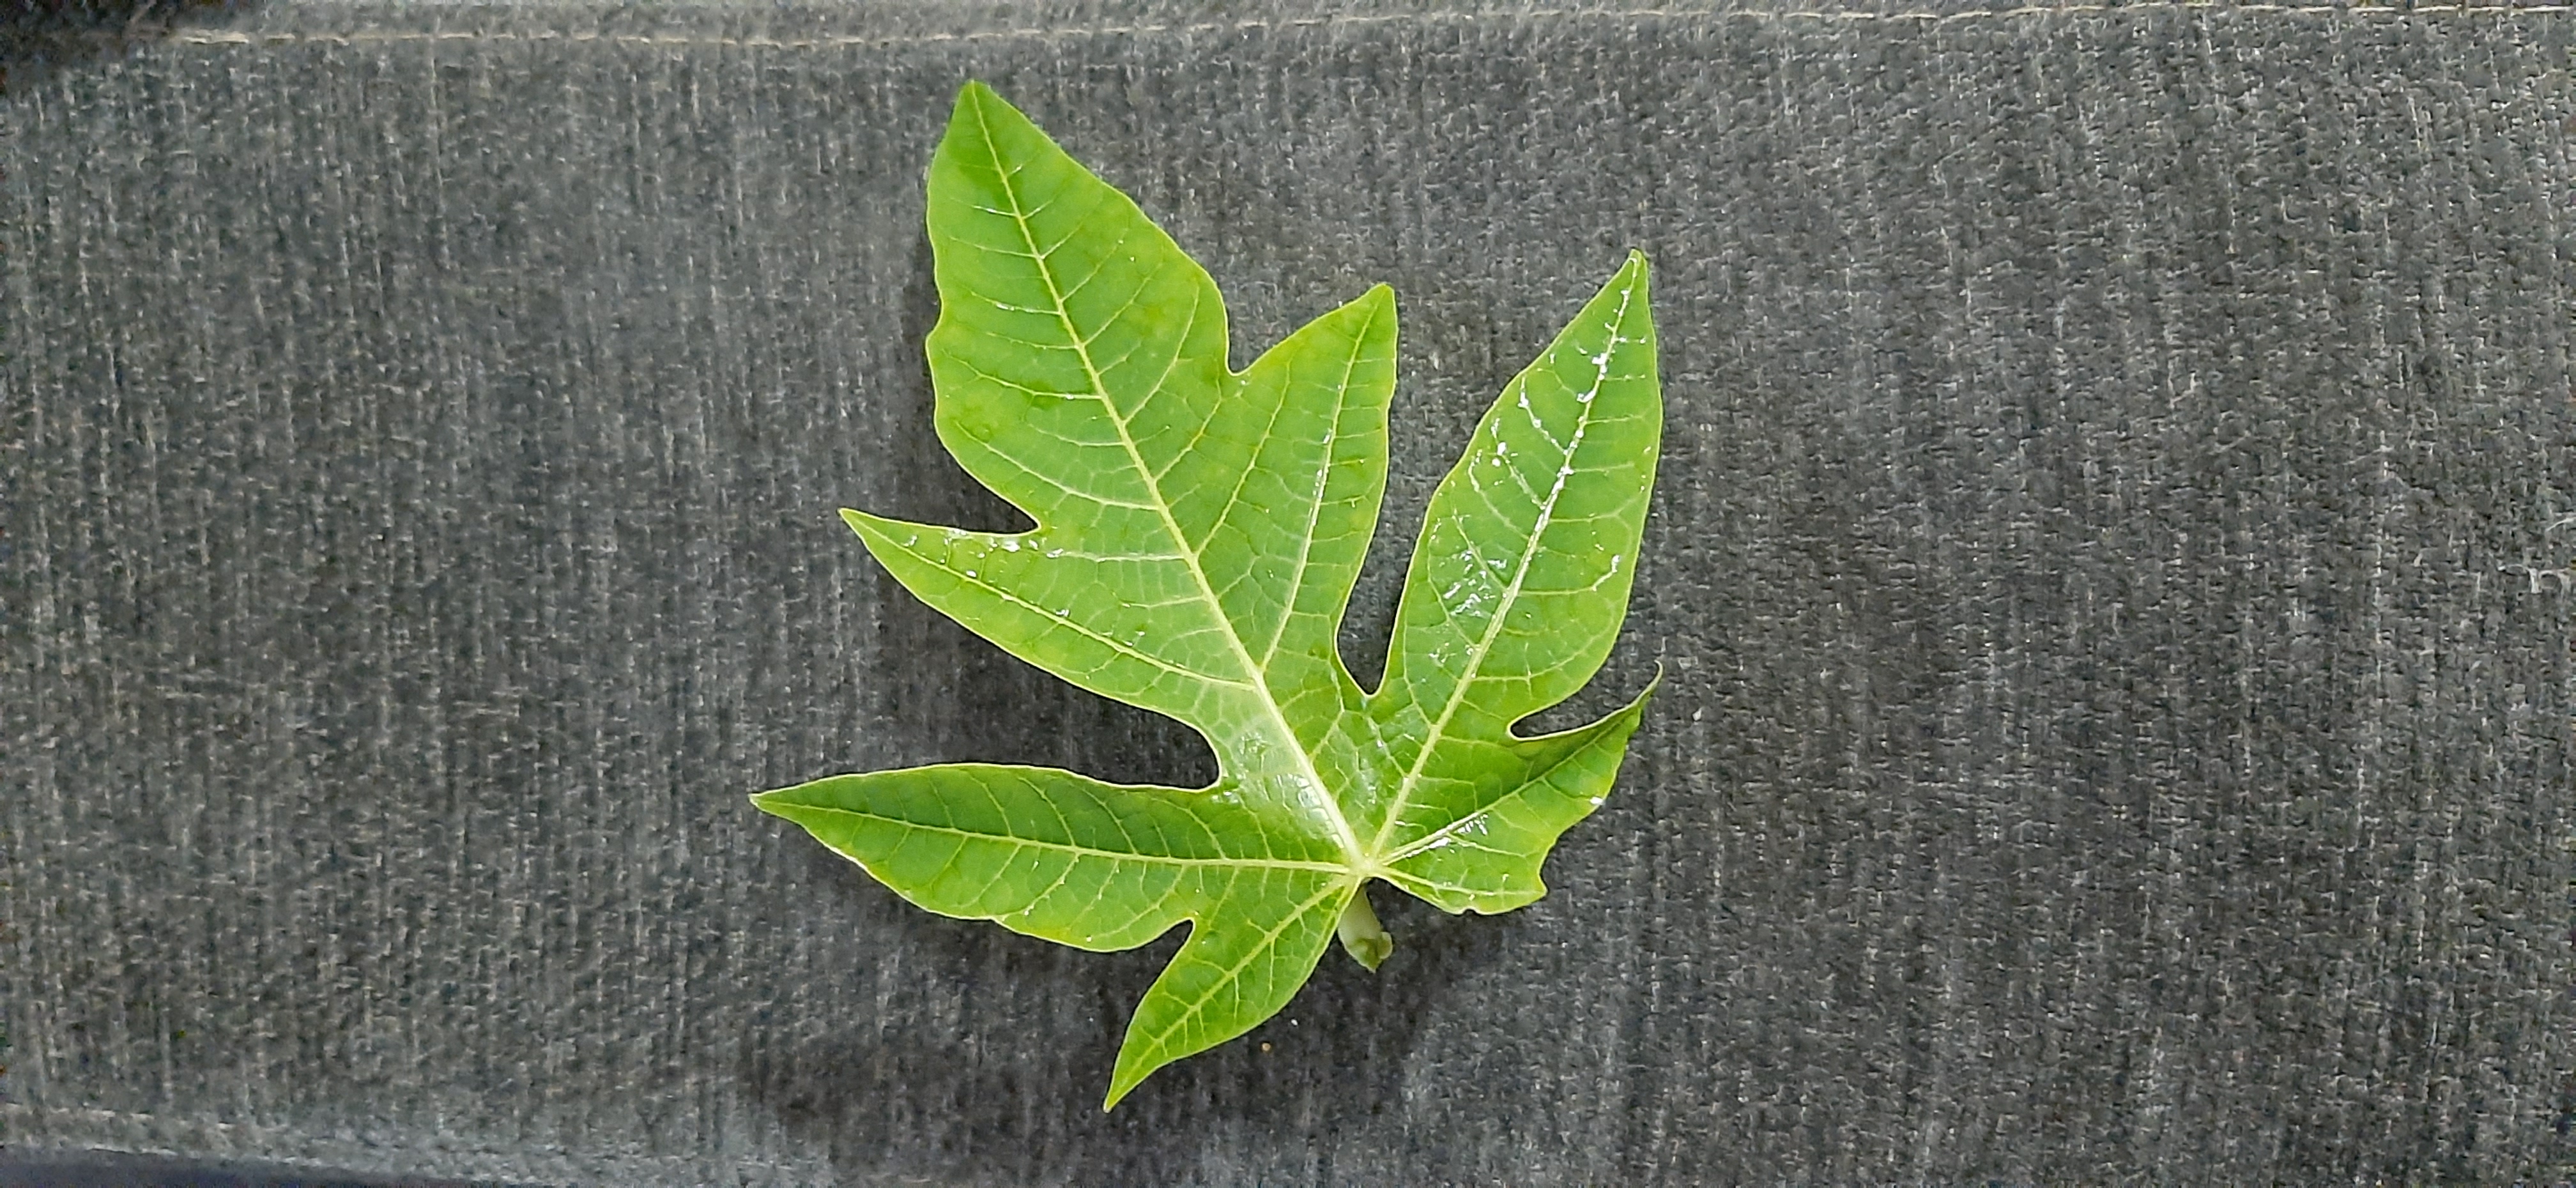
Plant: Papaya